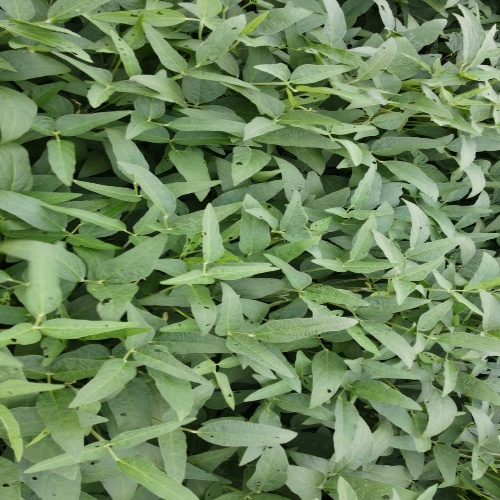
Label: Diabrotica_speciosa